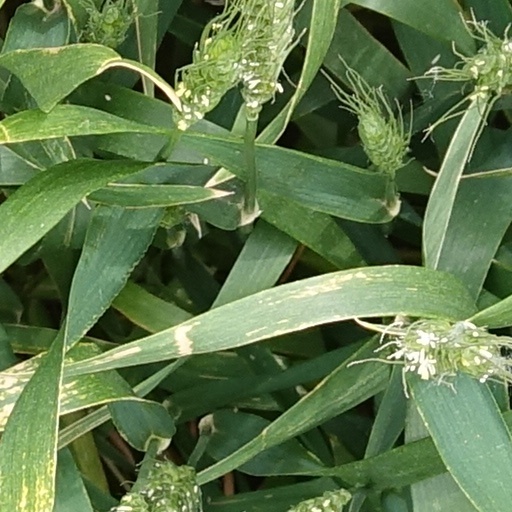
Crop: wheat